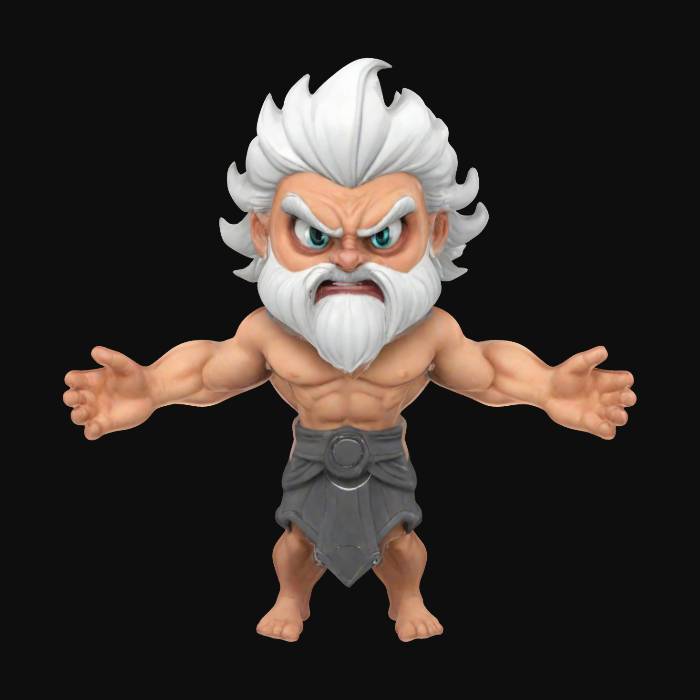
미적 점수 (1~10점): 8